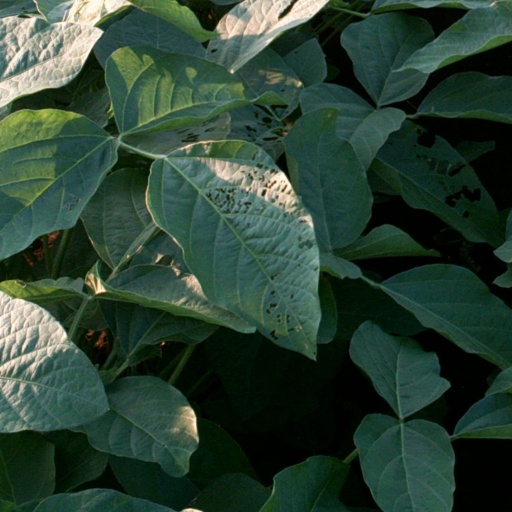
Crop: soybean